Petrophile ericifolia

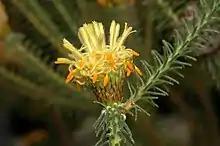
Flower detail, subsp. "ericifolia"

Petrophile ericifolia is a species of flowering plant in the family Proteaceae and is endemic to southwestern Western Australia. It is a shrub with cylindrical leaves, and oval to spherical heads of hairy, yellow flowers.